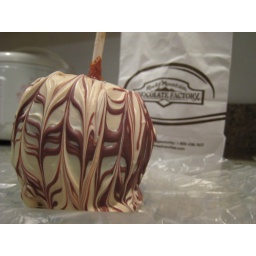
Caramel apple dipped in white chocolate and swirled with peanut butter.